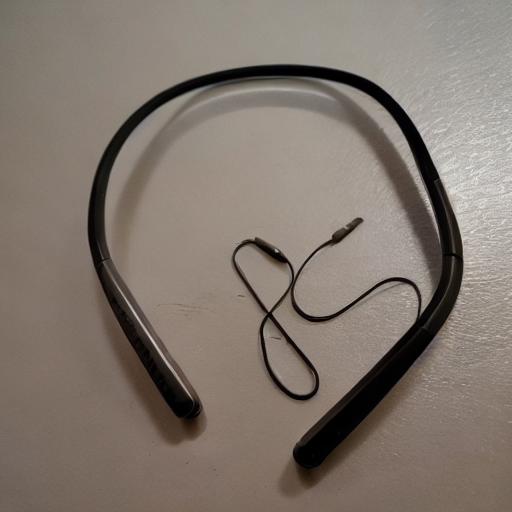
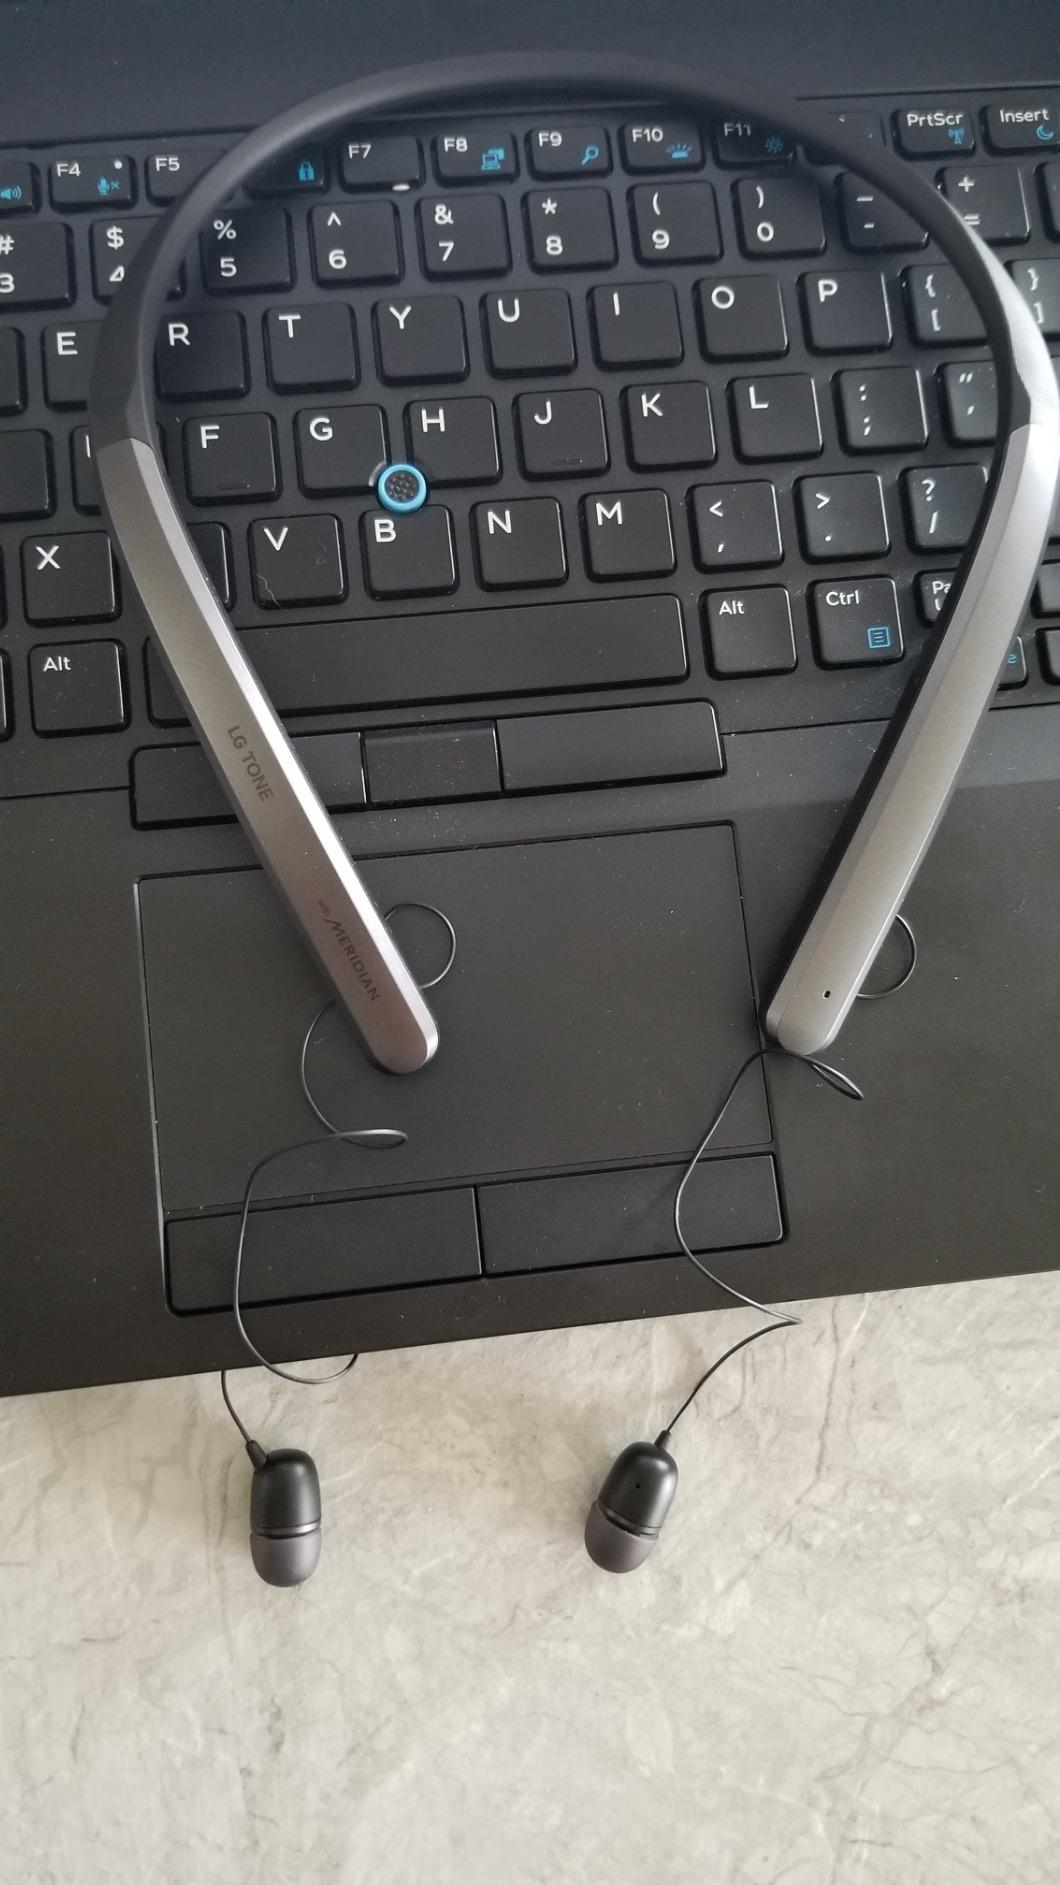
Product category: earbuds
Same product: no